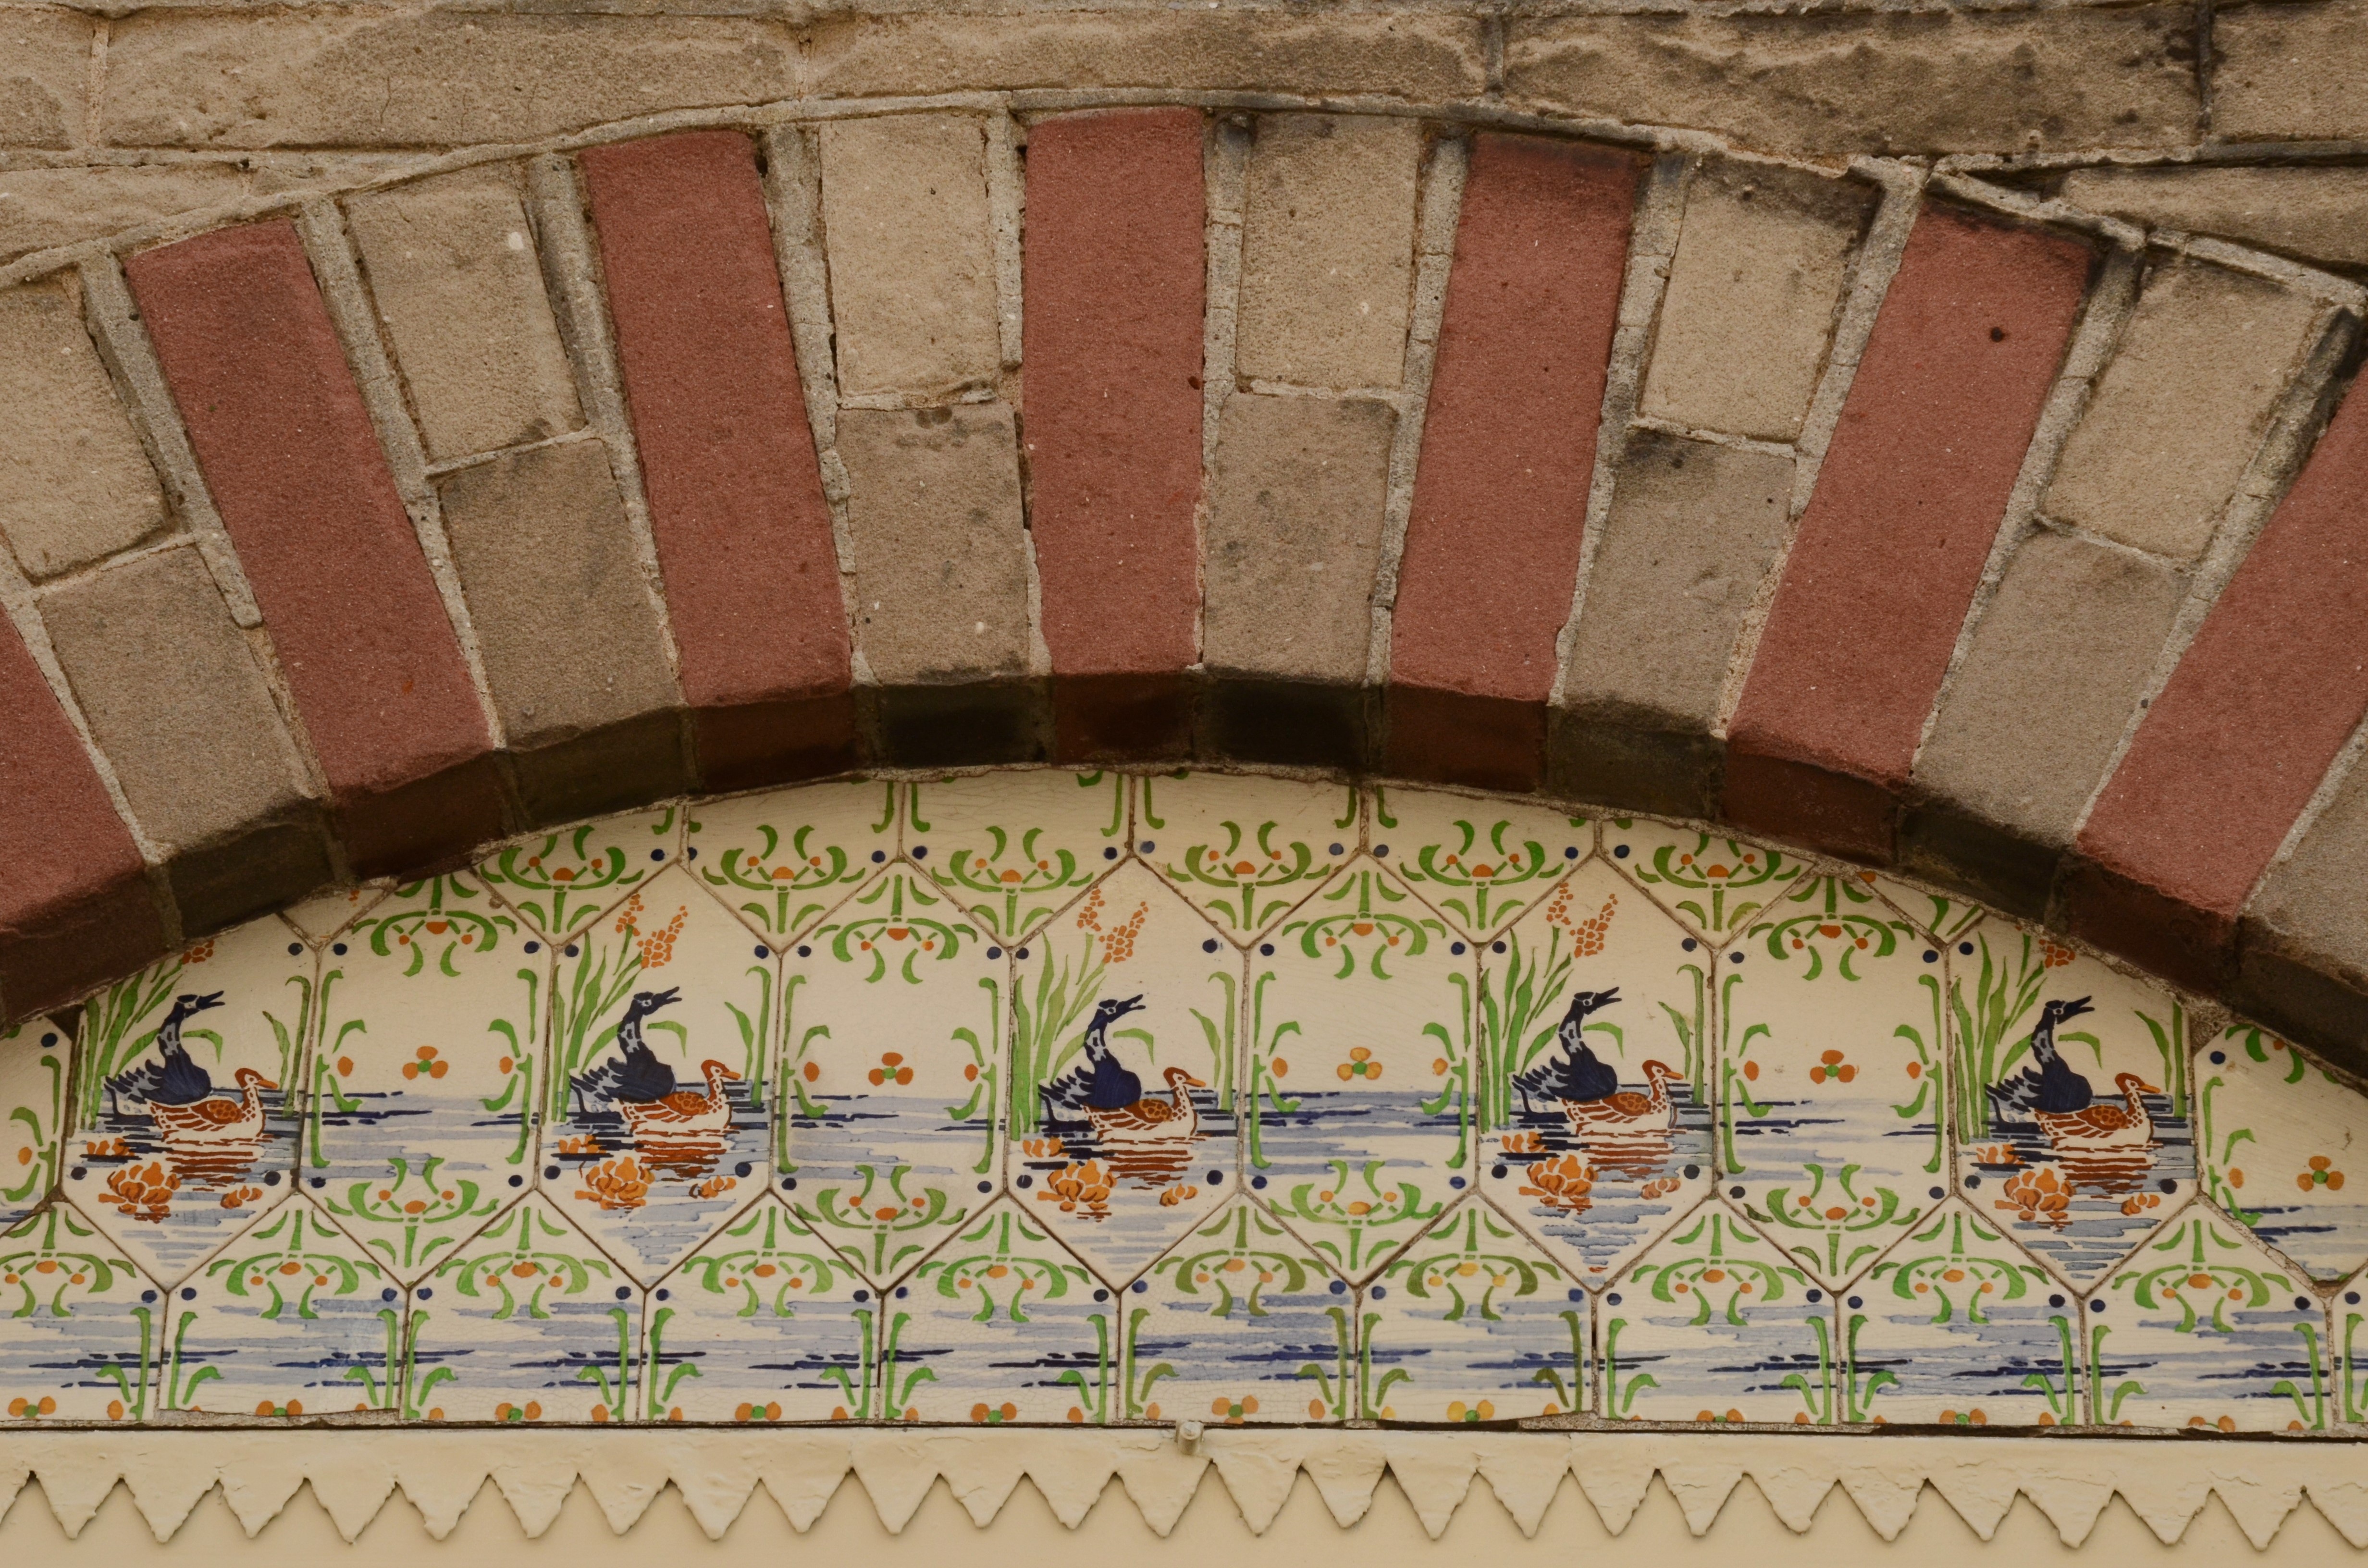
architecture, wall, decoration, facade, brick, art, mural, arc, nouveau, facing brick, ancient history